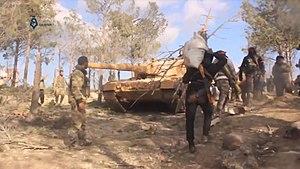
Rebelles syriens et soldats turcs après la capture de la colline de Bursaya, lors de la bataille d'Afrine, le 29 janvier 2018.